Interurban

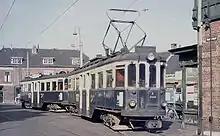
A 'Blue Tram' at Katwijk

The first interurban railway in Japan is the Hanshin Electric Railway, built to compete with mainline steam trains on the Osaka to Kobe corridor and completed in 1905. As laws of that time did not allow parallel railways to be built, the line was legally defined as a tramway and included street running at the two ends, but was based on American interurbans and operated with large tramcars on mostly private right-of-way. In the same year, the Keihin Express Railway, or Keikyu, completed a section of what is today part of the Keikyū Main Line between Shinagawa, Tokyo and Kanagawa, Yokohama. This line competes with mainline Japanese National Railways on this busy corridor. Predecessors of the Meitetsu opened their first interurban lines in 1912, what today form parts of the Meitetsu Inuyama Line and Tsushima Line. In 1913, the first section of what will become the Keiō Line opened connecting Chōfu to just outside Shinjuku with street running on what is today the Kōshū Kaidō or National Route 20. Kyushu Electric Railroad, predecessor to Nishitetsu opened its first interurban line in 1914 serving Kitakyushu and surrounding areas, taking heavy inspiration from Hanshin Electric Railway.